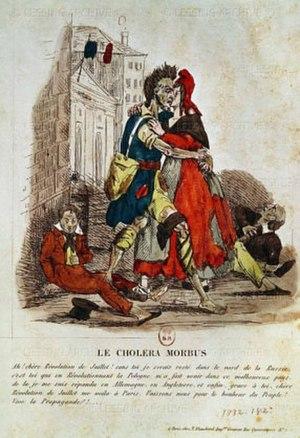
La deuxième pandémie de choléra asiatique naît en Inde vers 1826 et affecte le reste du monde, en plusieurs vagues, jusqu'au milieu du XIXᵉ siècle.